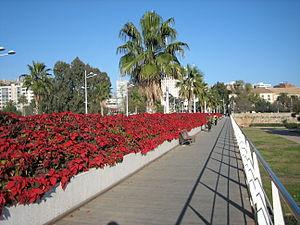
Le Pont des Fleurs est l'un des nombreux ponts de Valence conçu par l'architecte valencien Santiago Calatrava Valls.